Abbas Ahmad Atwi

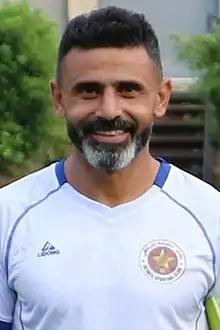
Atwi with Nejmeh in 2020

Abbas Ahmad Atwi (born 12 September 1979) is a Lebanese football coach and former player who is the assistant coach of club Nejmeh.